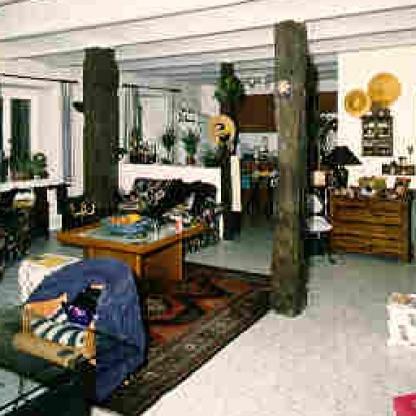
Scene: Indoor